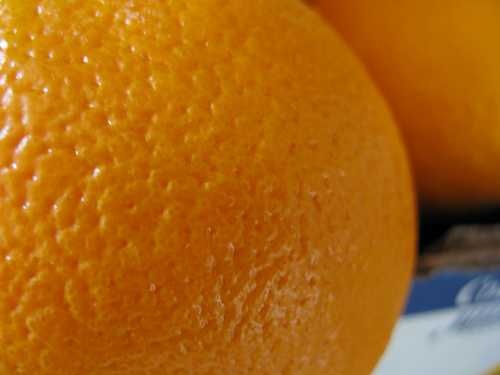
Label: Orange